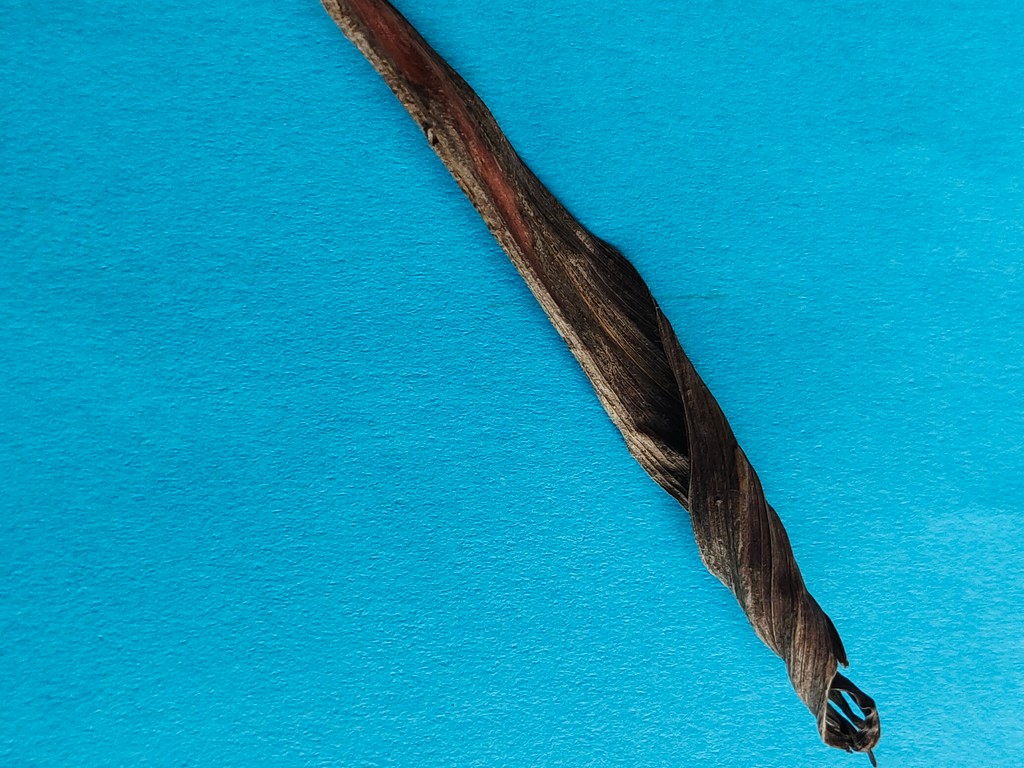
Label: Dried